Pursuit to Haritan

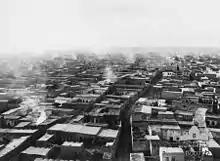
Homs, November 1918

The Fourth Army commanded by Djemal Kuchuk had been ordered to form a rearguard to hold Homs for as long as possible, while von Oppen's Asia Corps (formerly part of the Eighth Army) continued on to Aleppo where Mustapha Kemal and the remnants of his Seventh Army were preparing defenses. On 16 October the headquarters of the Fourth Army at Homs was encircled and captured although it had been reported for some days that Homs had been evacuated.